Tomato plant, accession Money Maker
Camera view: tilt-top (135 deg); turntable rotation: 150 degrees
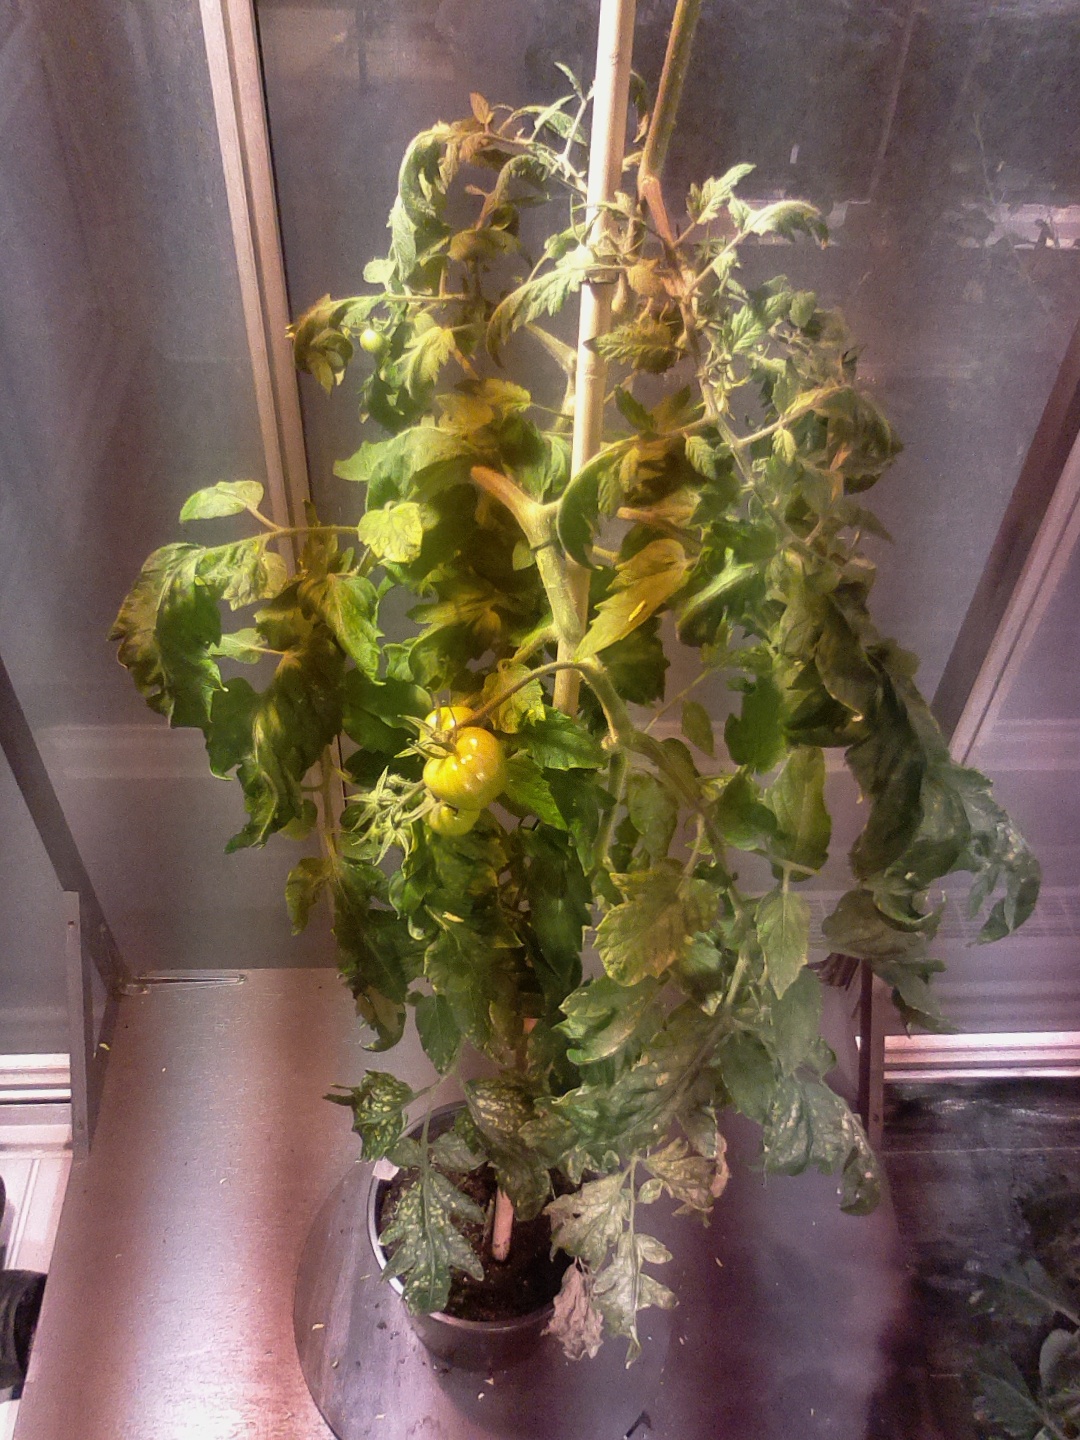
BBCH growth stage 75: 50%-60% of final fruit size